Hadspen, Tasmania

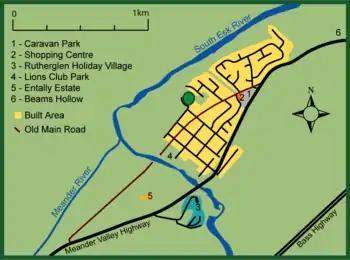
Hadspen as of 2012

The bridge became noted for its insecure state, the lack of rails a particular issue, and it was referred to as "dangerous and unsightly". A new bridge, higher than the one it replaced, was under construction in 1878. This new structure was long, had a wooden frame and deck standing on stone piers. Floods continued to overflow Hadspen's only bridge, floods in 1893 may have been above the bridge's approach road's level; both the bridge and approach roads were extensively damaged and of guard rails were carried away.